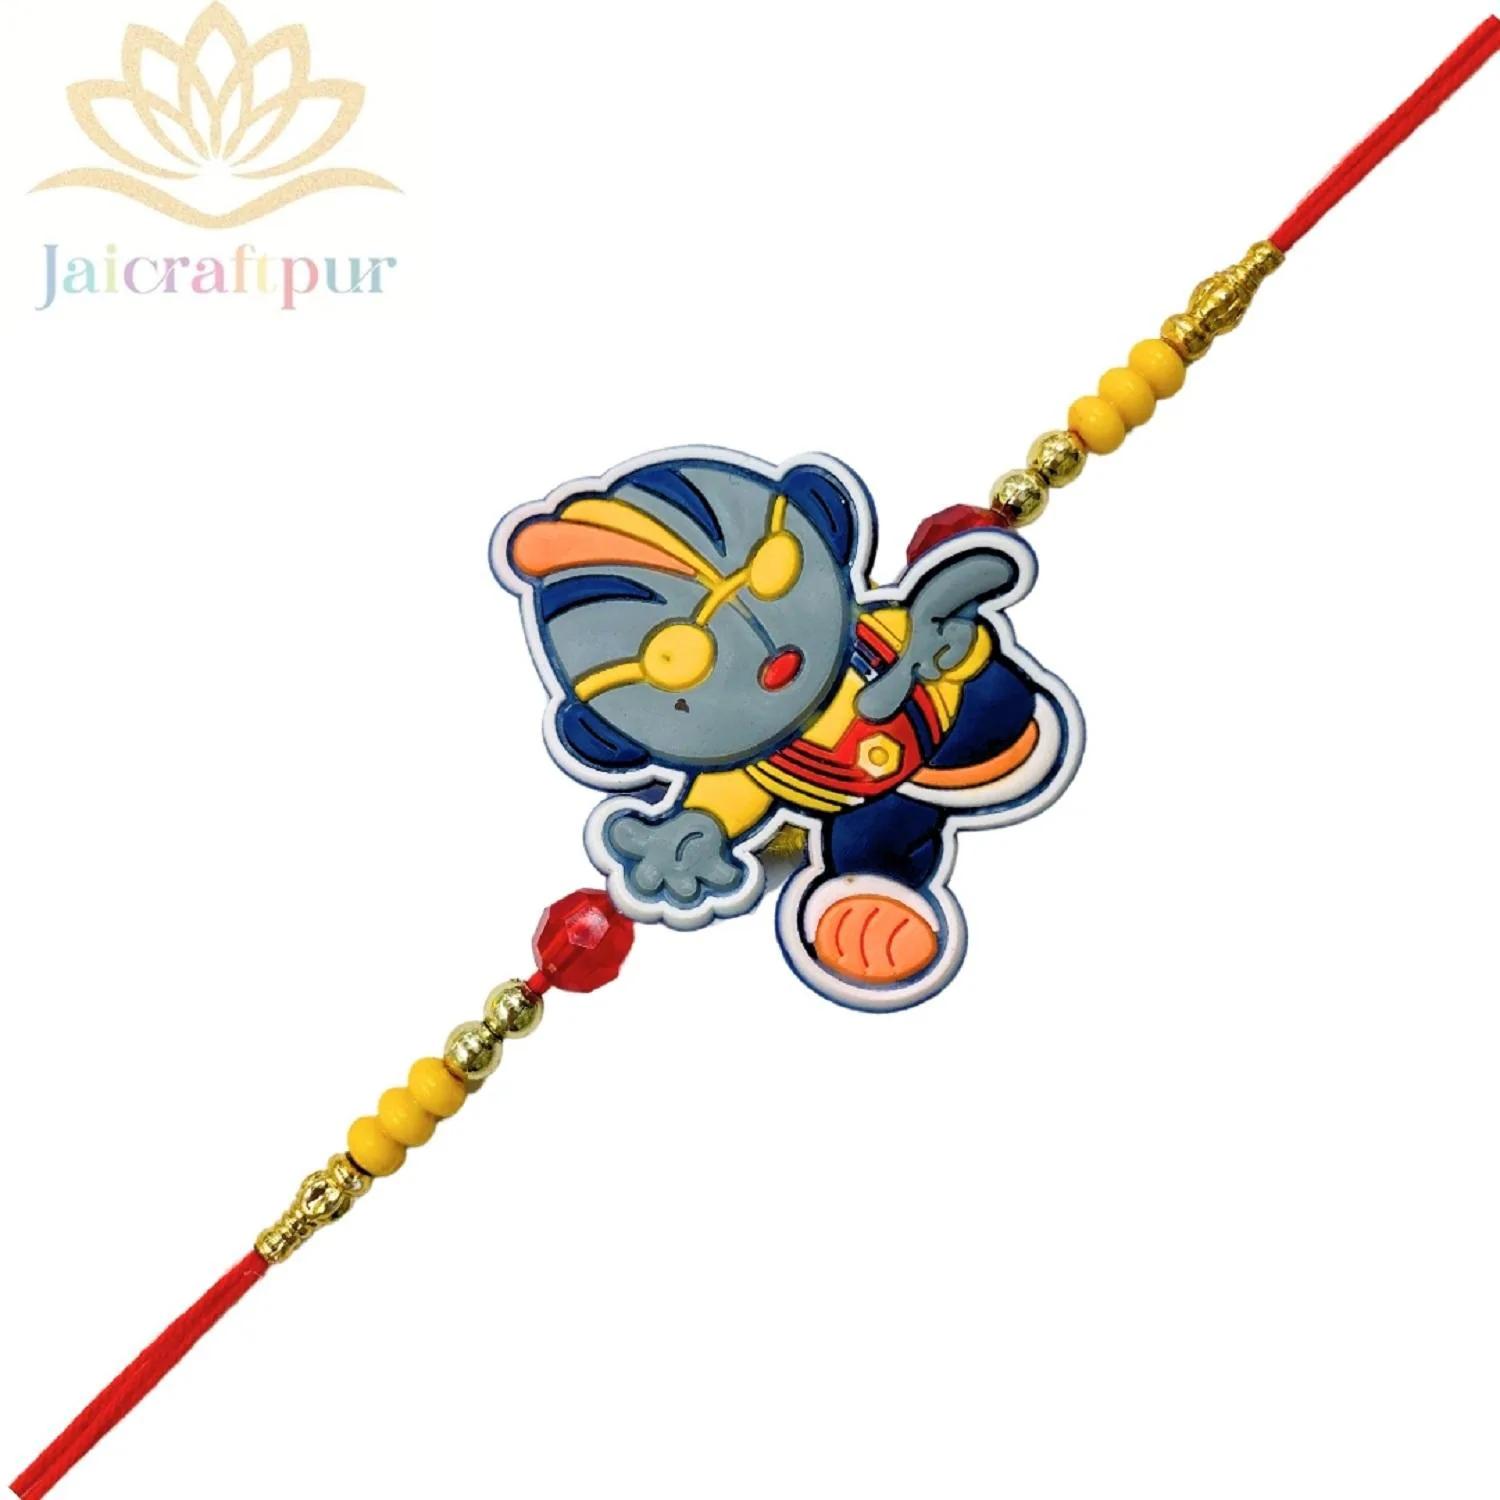
VIBRANCE Traditional Cartoon Style Rakhi for Raksha Bandhan.
Type: Rakhis
Brand: VIBRANCE
Price: Rs. 199
 Raksha Bhandan is a celebration of the bond between a brother and sister. We specialize in creating unique rakhi designs for every brother and sister. Our rakhi collection ranges from traditional to modern designs, all of which are handcrafted with love and care. We strive to make each Raksha Bhandan special for our customers by providing the perfect rakhi for their loved ones. With our wide range of designs and styles, you can find the perfect rakhi for your brother or sister. Shop with us today to make your Raksha Bhandan magical.The design of the delivered product or parts of it may vary slightly from what is shown in the image.
Features: Hand crafted pearl and crystal studded rakhi Multicolor Rakhi,Special Multi colour Designer Rakhi for Brother / Bhabhi / Kids,Includes roli chawal and free greeting card,Rakshabandhan Special Card,Comes with Roli Chawal & Best Wishes Greeting Card in best packaging